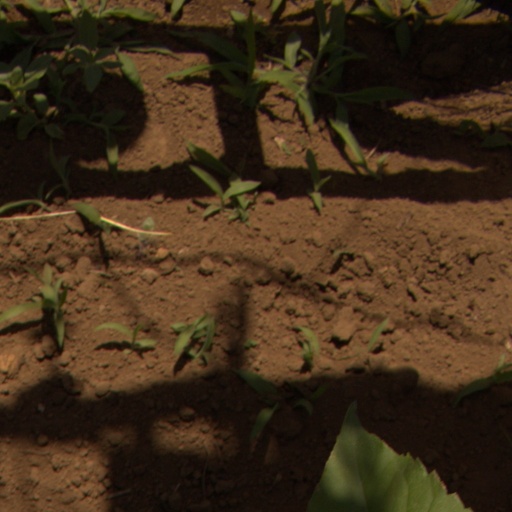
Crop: Jerusalem artichoke